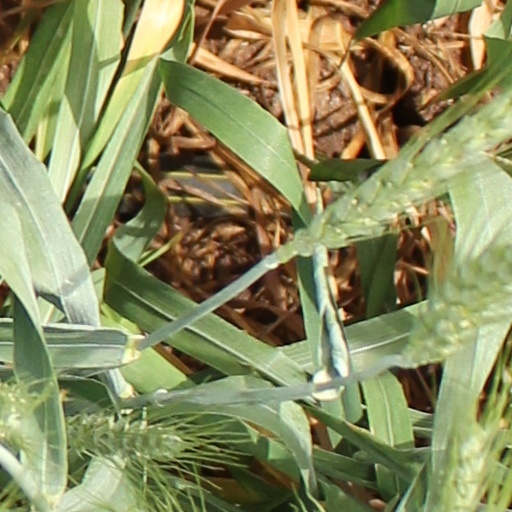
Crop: wheat